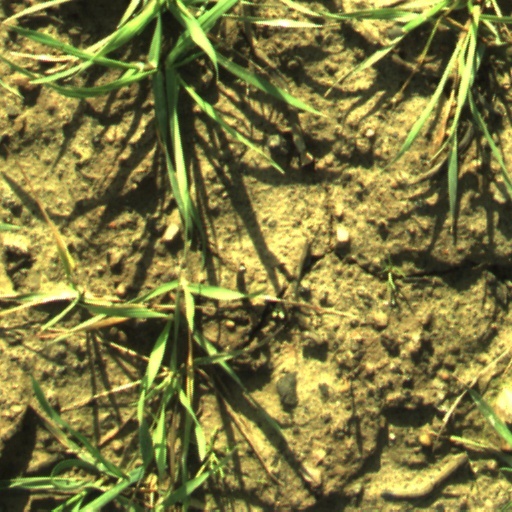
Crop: wheat